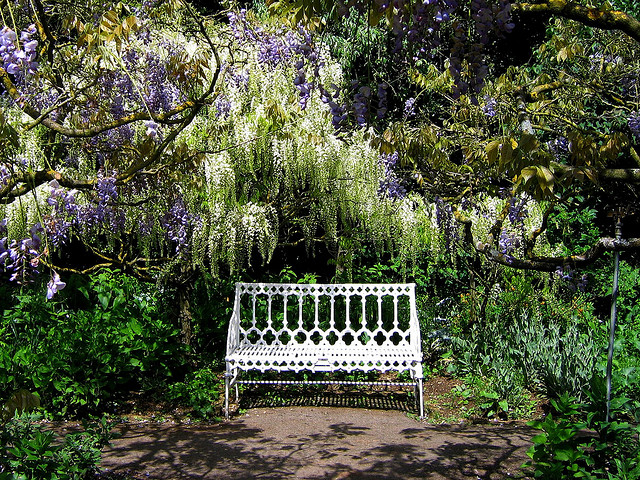
user: Given an image and a question. Answer the question in a short answer. Question: What does the temperature look like it would be in this photo? Short Answer:
assistant: 75